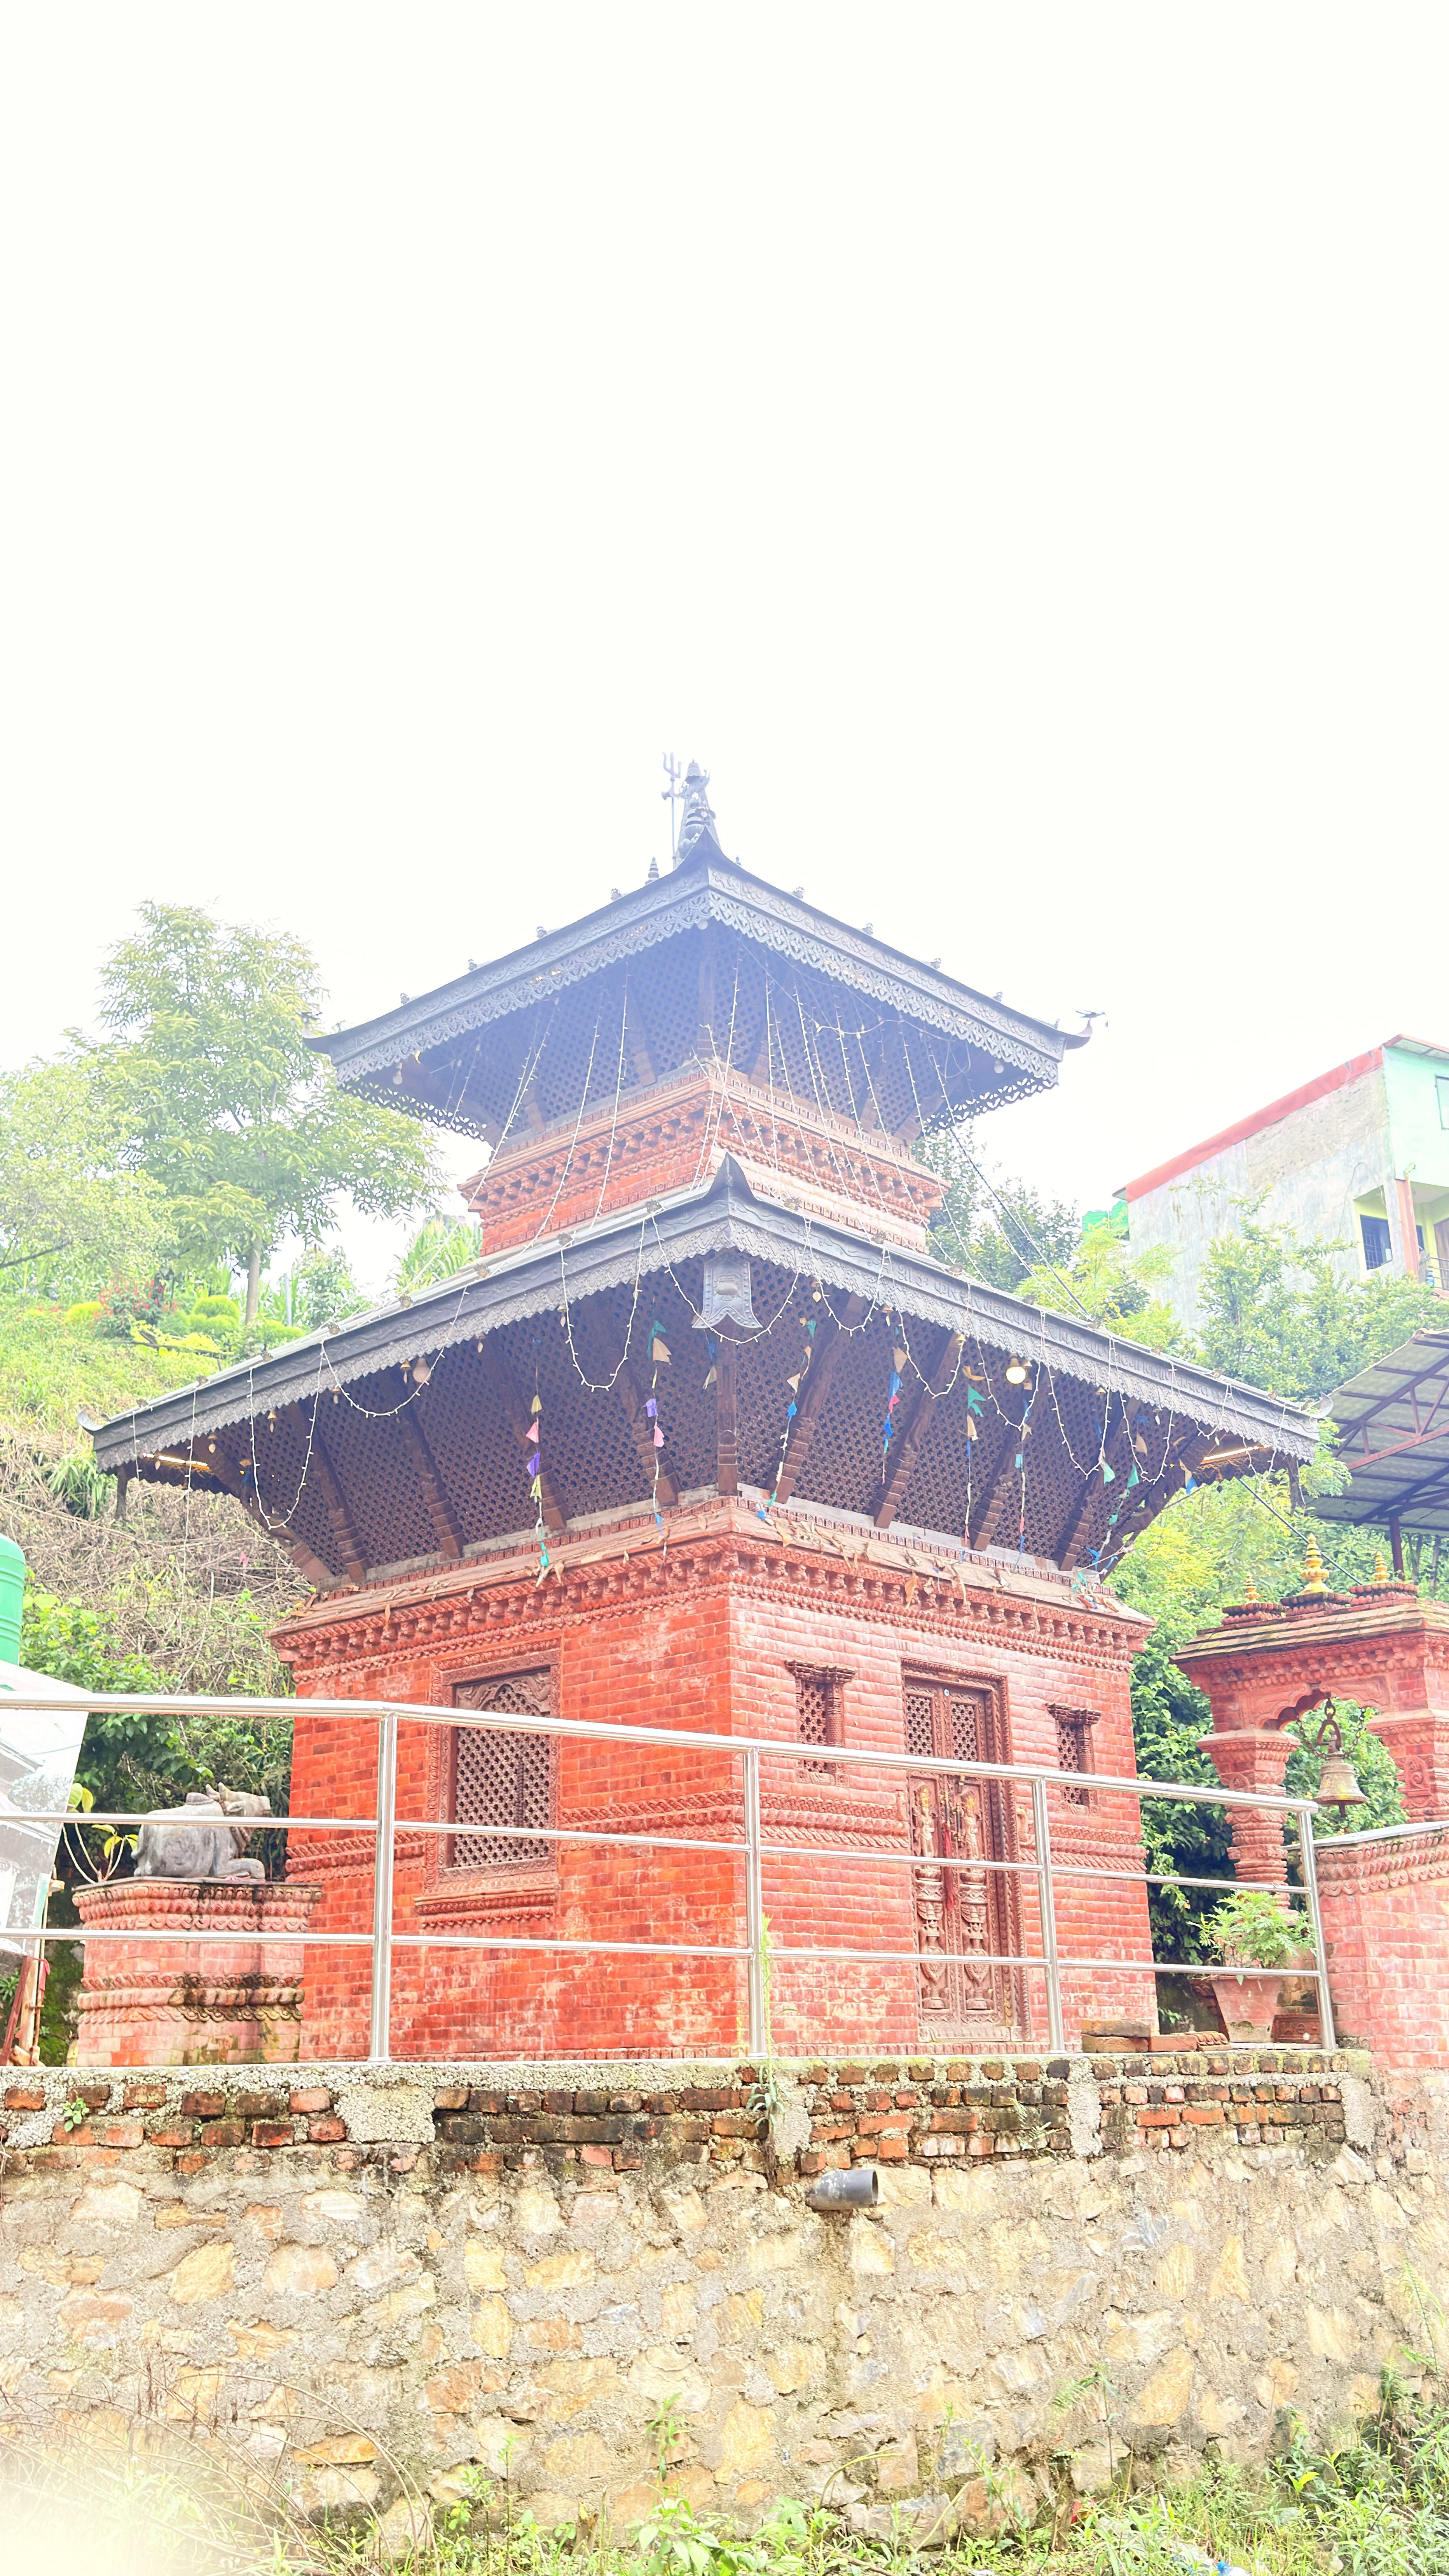
Heritage site: Kareshwor_Mahadev_Temple